The Cradle Will Rock

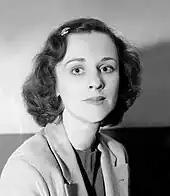
Olive Stanton (Moll)

Moll, a young prostitute, is arrested when she refuses a proposition from a corrupt policeman. She is soon joined at night court by members of the Liberty Committee, an anti-union group mistakenly charged with pro-union activities. While the committee members call out to be freed by their patron, industrialist Mr. Mister, a derelict named Harry Druggist befriends Moll and explains that he lost his business because of Mr. Mister.